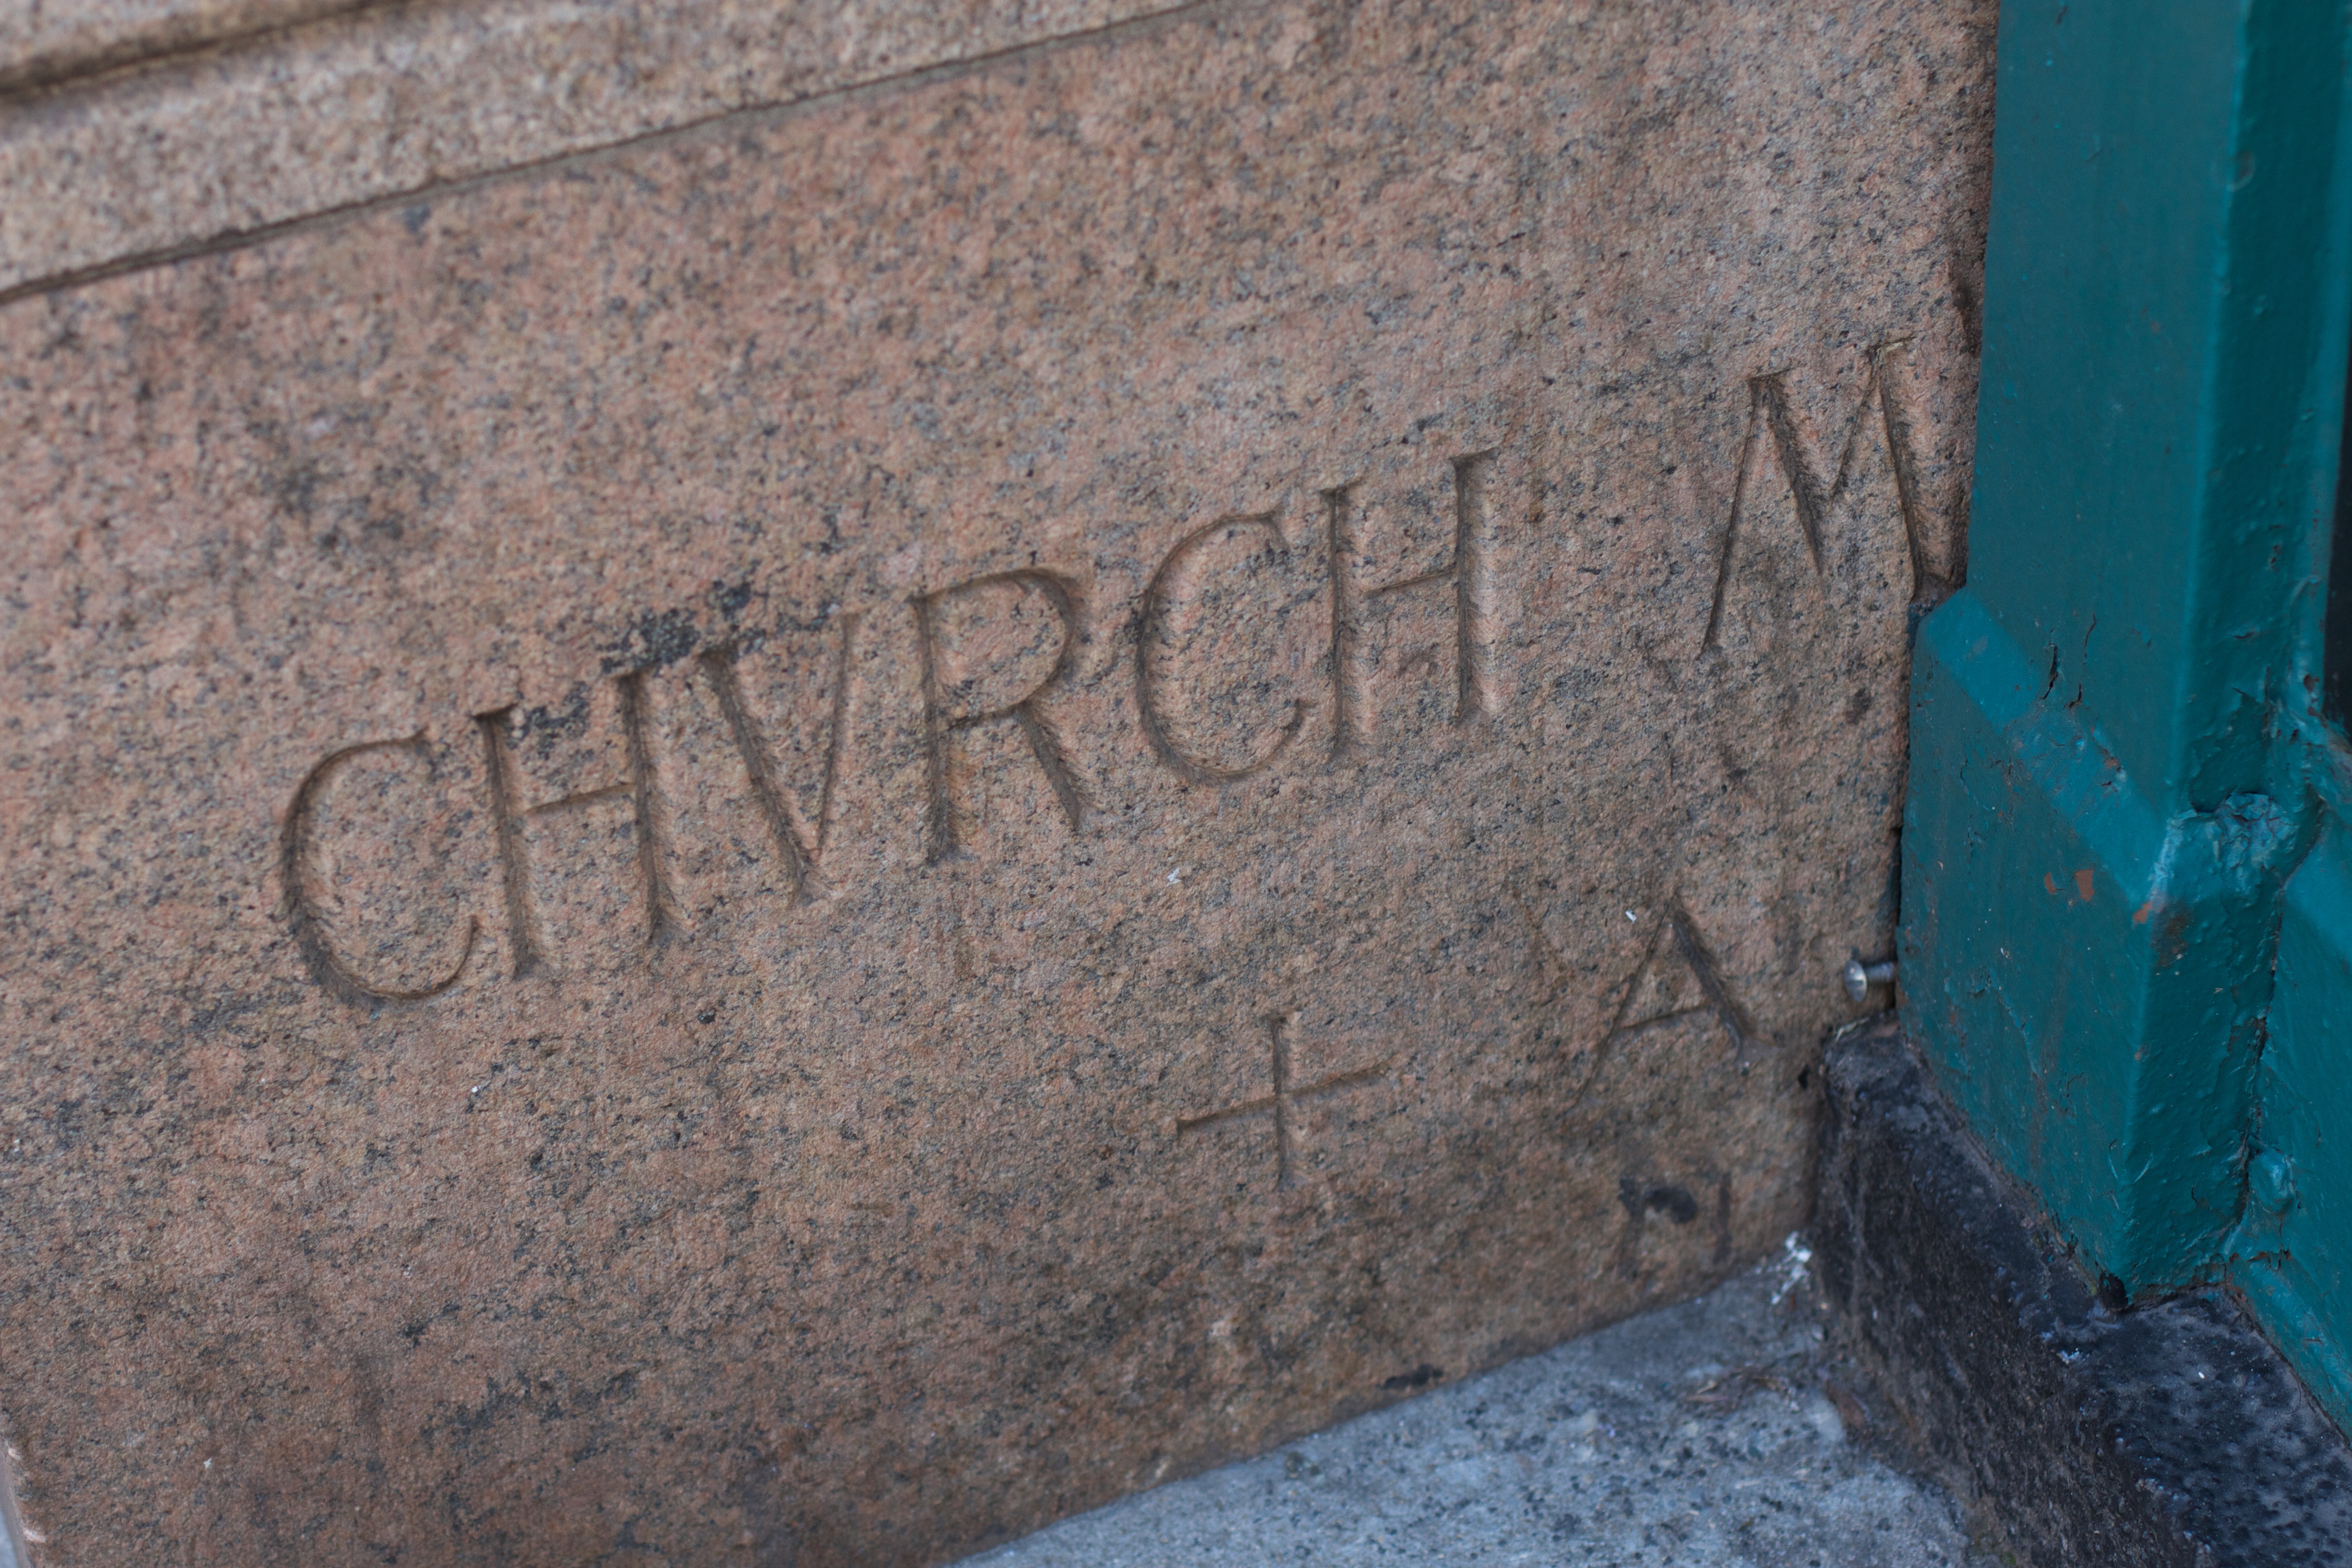
wall, asphalt, brick, material, newyork, raildog, road surface